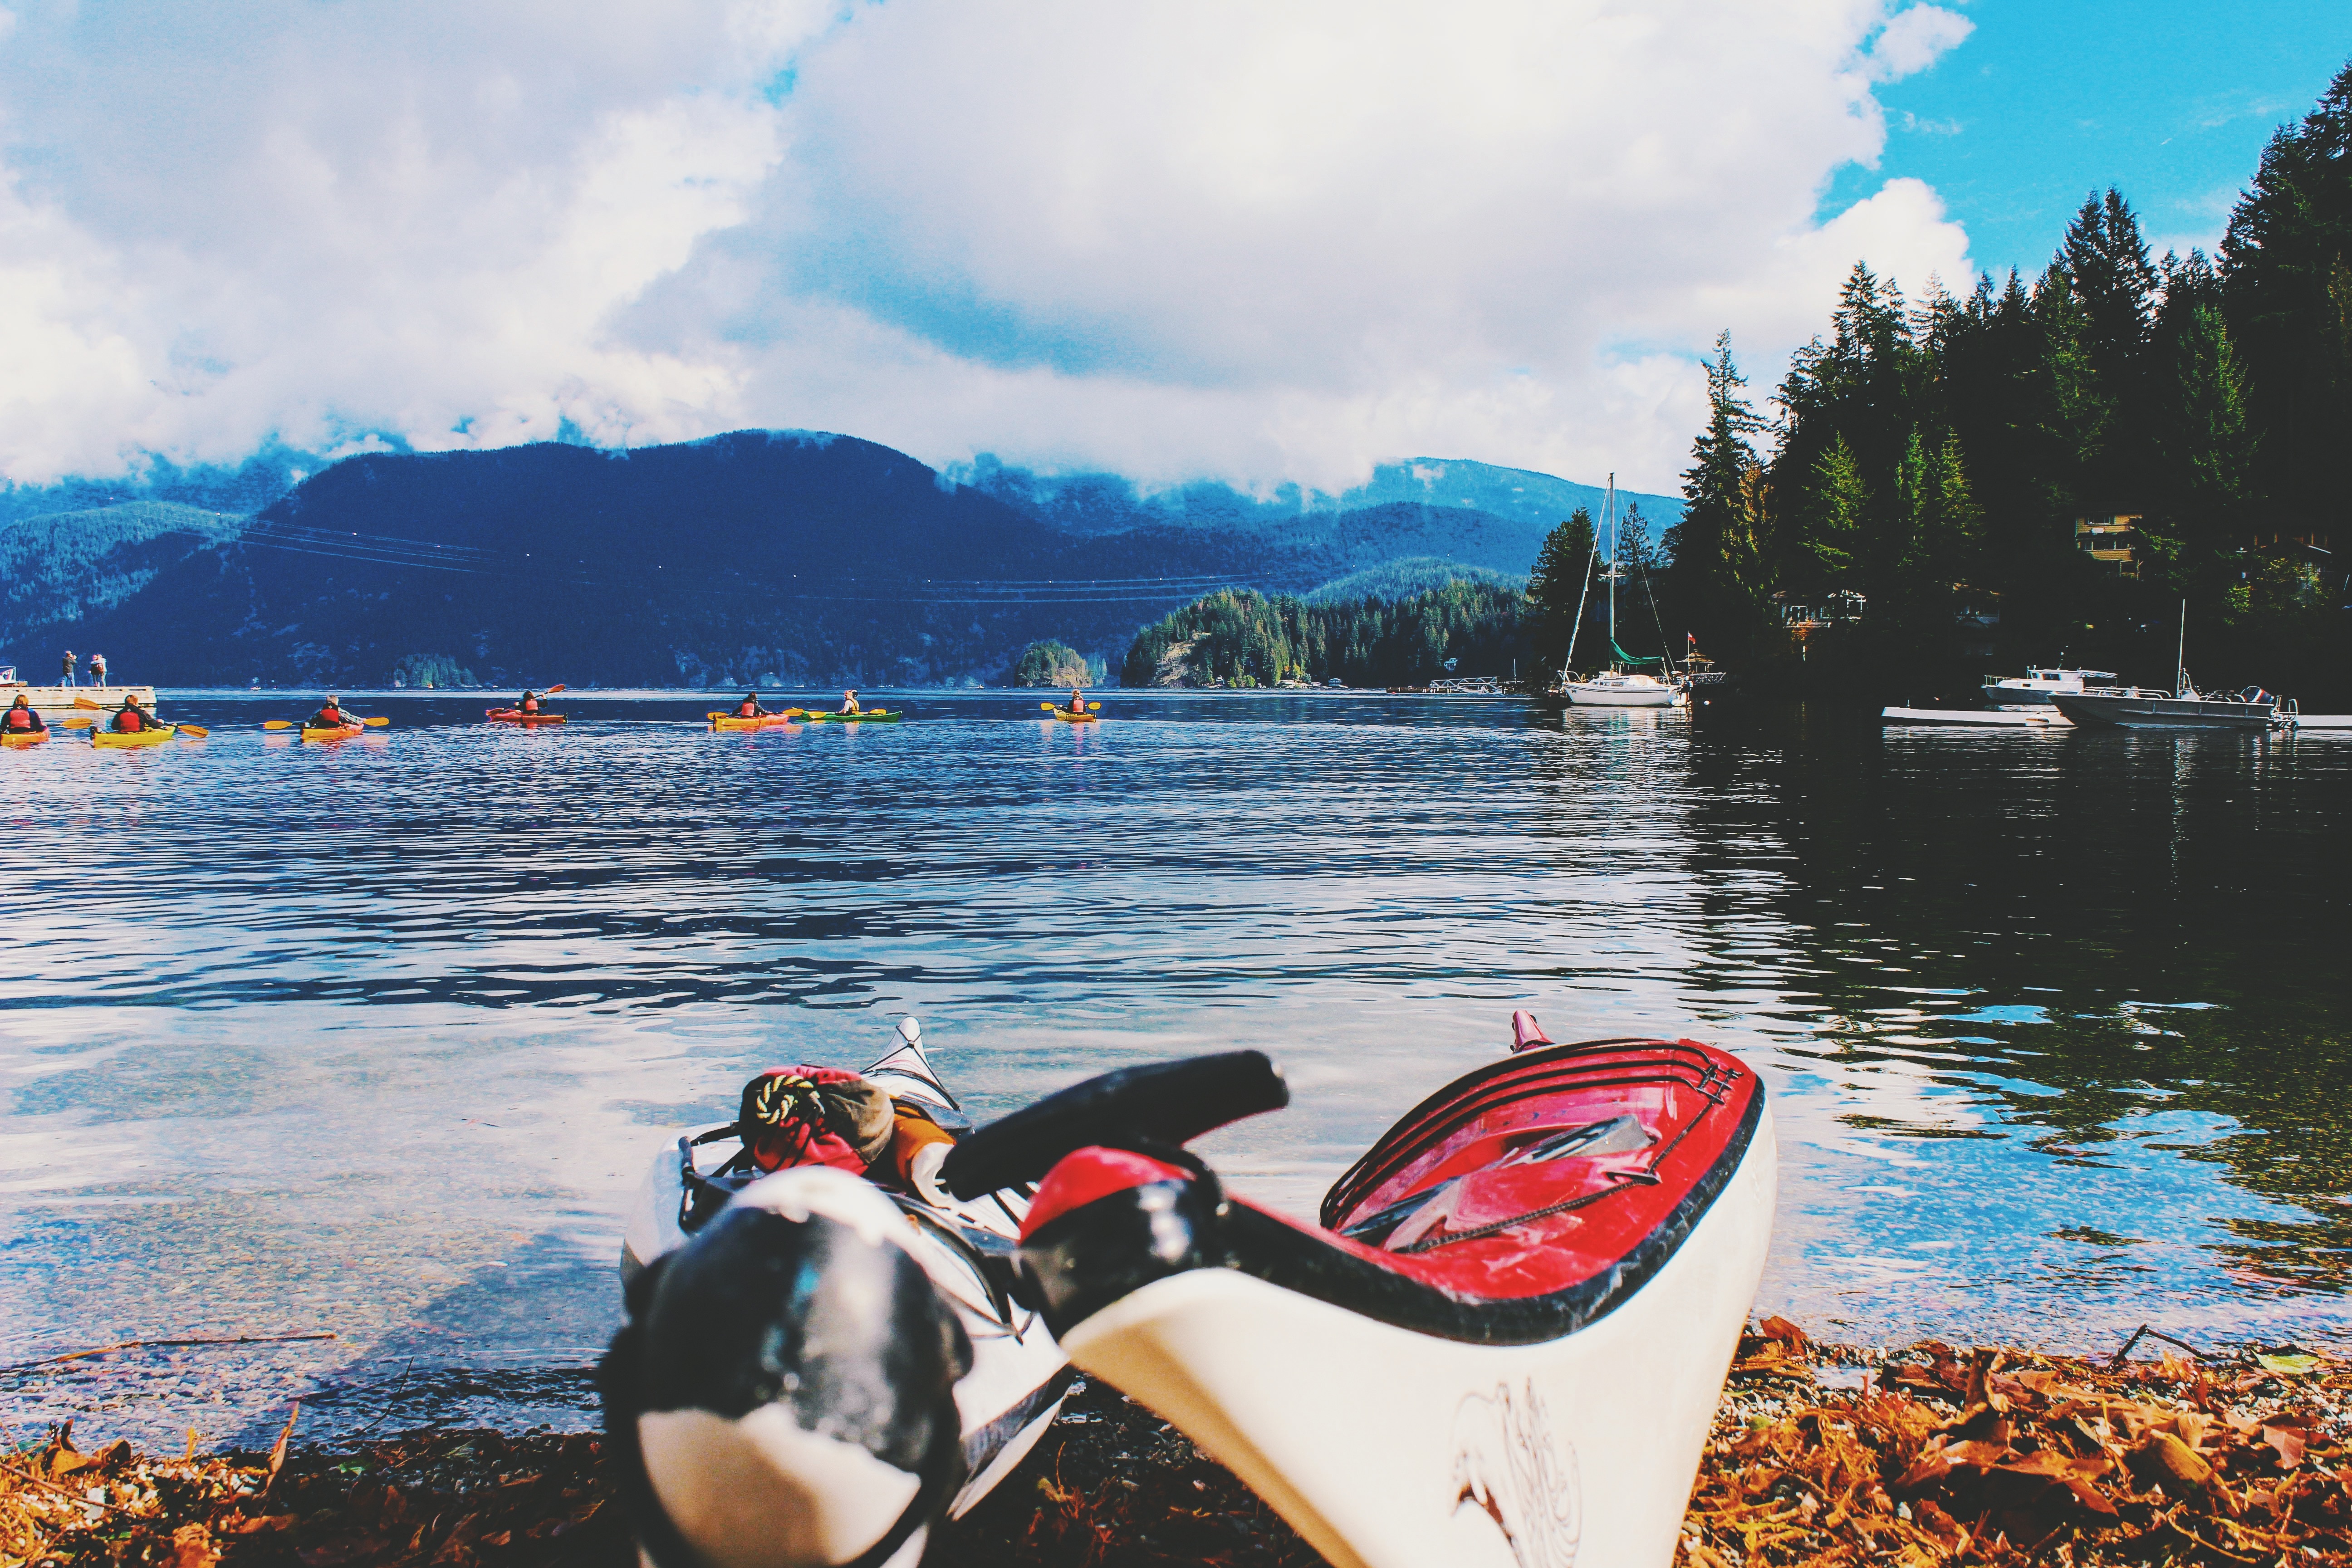
sea, water, boat, shore, lake, paddle, vehicle, bay, kayak, sports, boating, kayaking, watercraft, water sport, sea kayak, powerboating